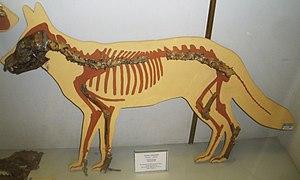
Canis est un genre de mammifères carnivores de la famille des canidés qui regroupe les chiens, les dingos, la plupart des loups, les coyotes et les chacals. Ils sont, comme tous les canidés, pourvu d'un excellent odorat. Leurs pupilles sont rondes.
La liste des espèces d'animaux disparus d'Europe comptabilise les animaux éteints, réintroduits et disparus localement d'Europe du Pliocène à l'Holocène.